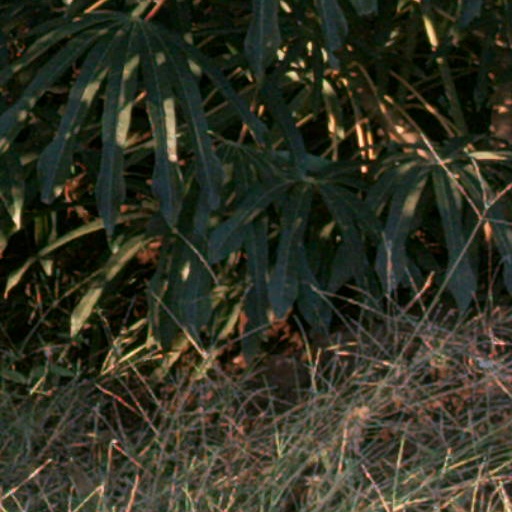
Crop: cassava